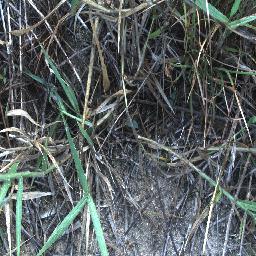
Label: negative